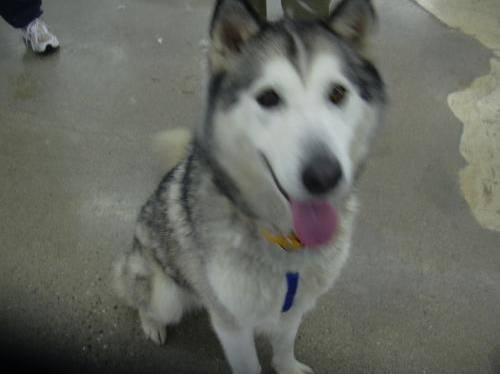
dog